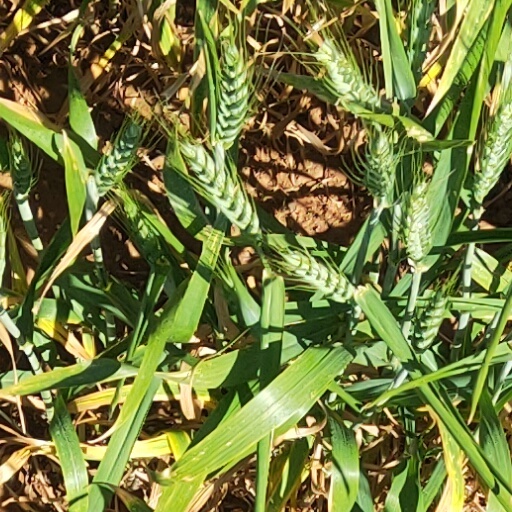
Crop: wheat